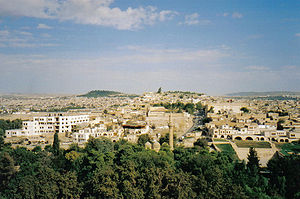
Şanlıurfa
Udsigt over Urfa
Şanlıurfa er hovedbyen i den tyrkiske provins Şanlıurfa og har omkring 390.000 indbyggere, som hovedsagligt er af kurdisk og arabisk oprindelse.